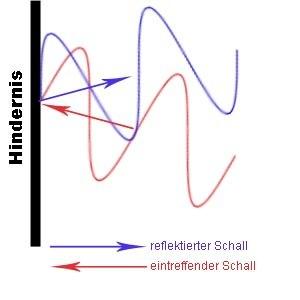
La réflexion en physique est le brusque changement de direction d'une onde à l'interface de deux milieux. Après réflexion l'onde reste dans son milieu de propagation initial. De multiples types d'onde peuvent subir une réflexion, ainsi, les ondes électromagnétiques se réfléchissent sur les diélectriques ou les métaux, créant une réflexion vitreuse ou une réflexion métallique, les ondes acoustiques peuvent se réfléchir, ce qui est à l'origine de l'écho par exemple, les ondes électriques peuvent se réfléchir au raccord entre les câbles et les ondes mécaniques, telles les vagues ou les ondes sismiques peuvent aussi subir ce phénomène.